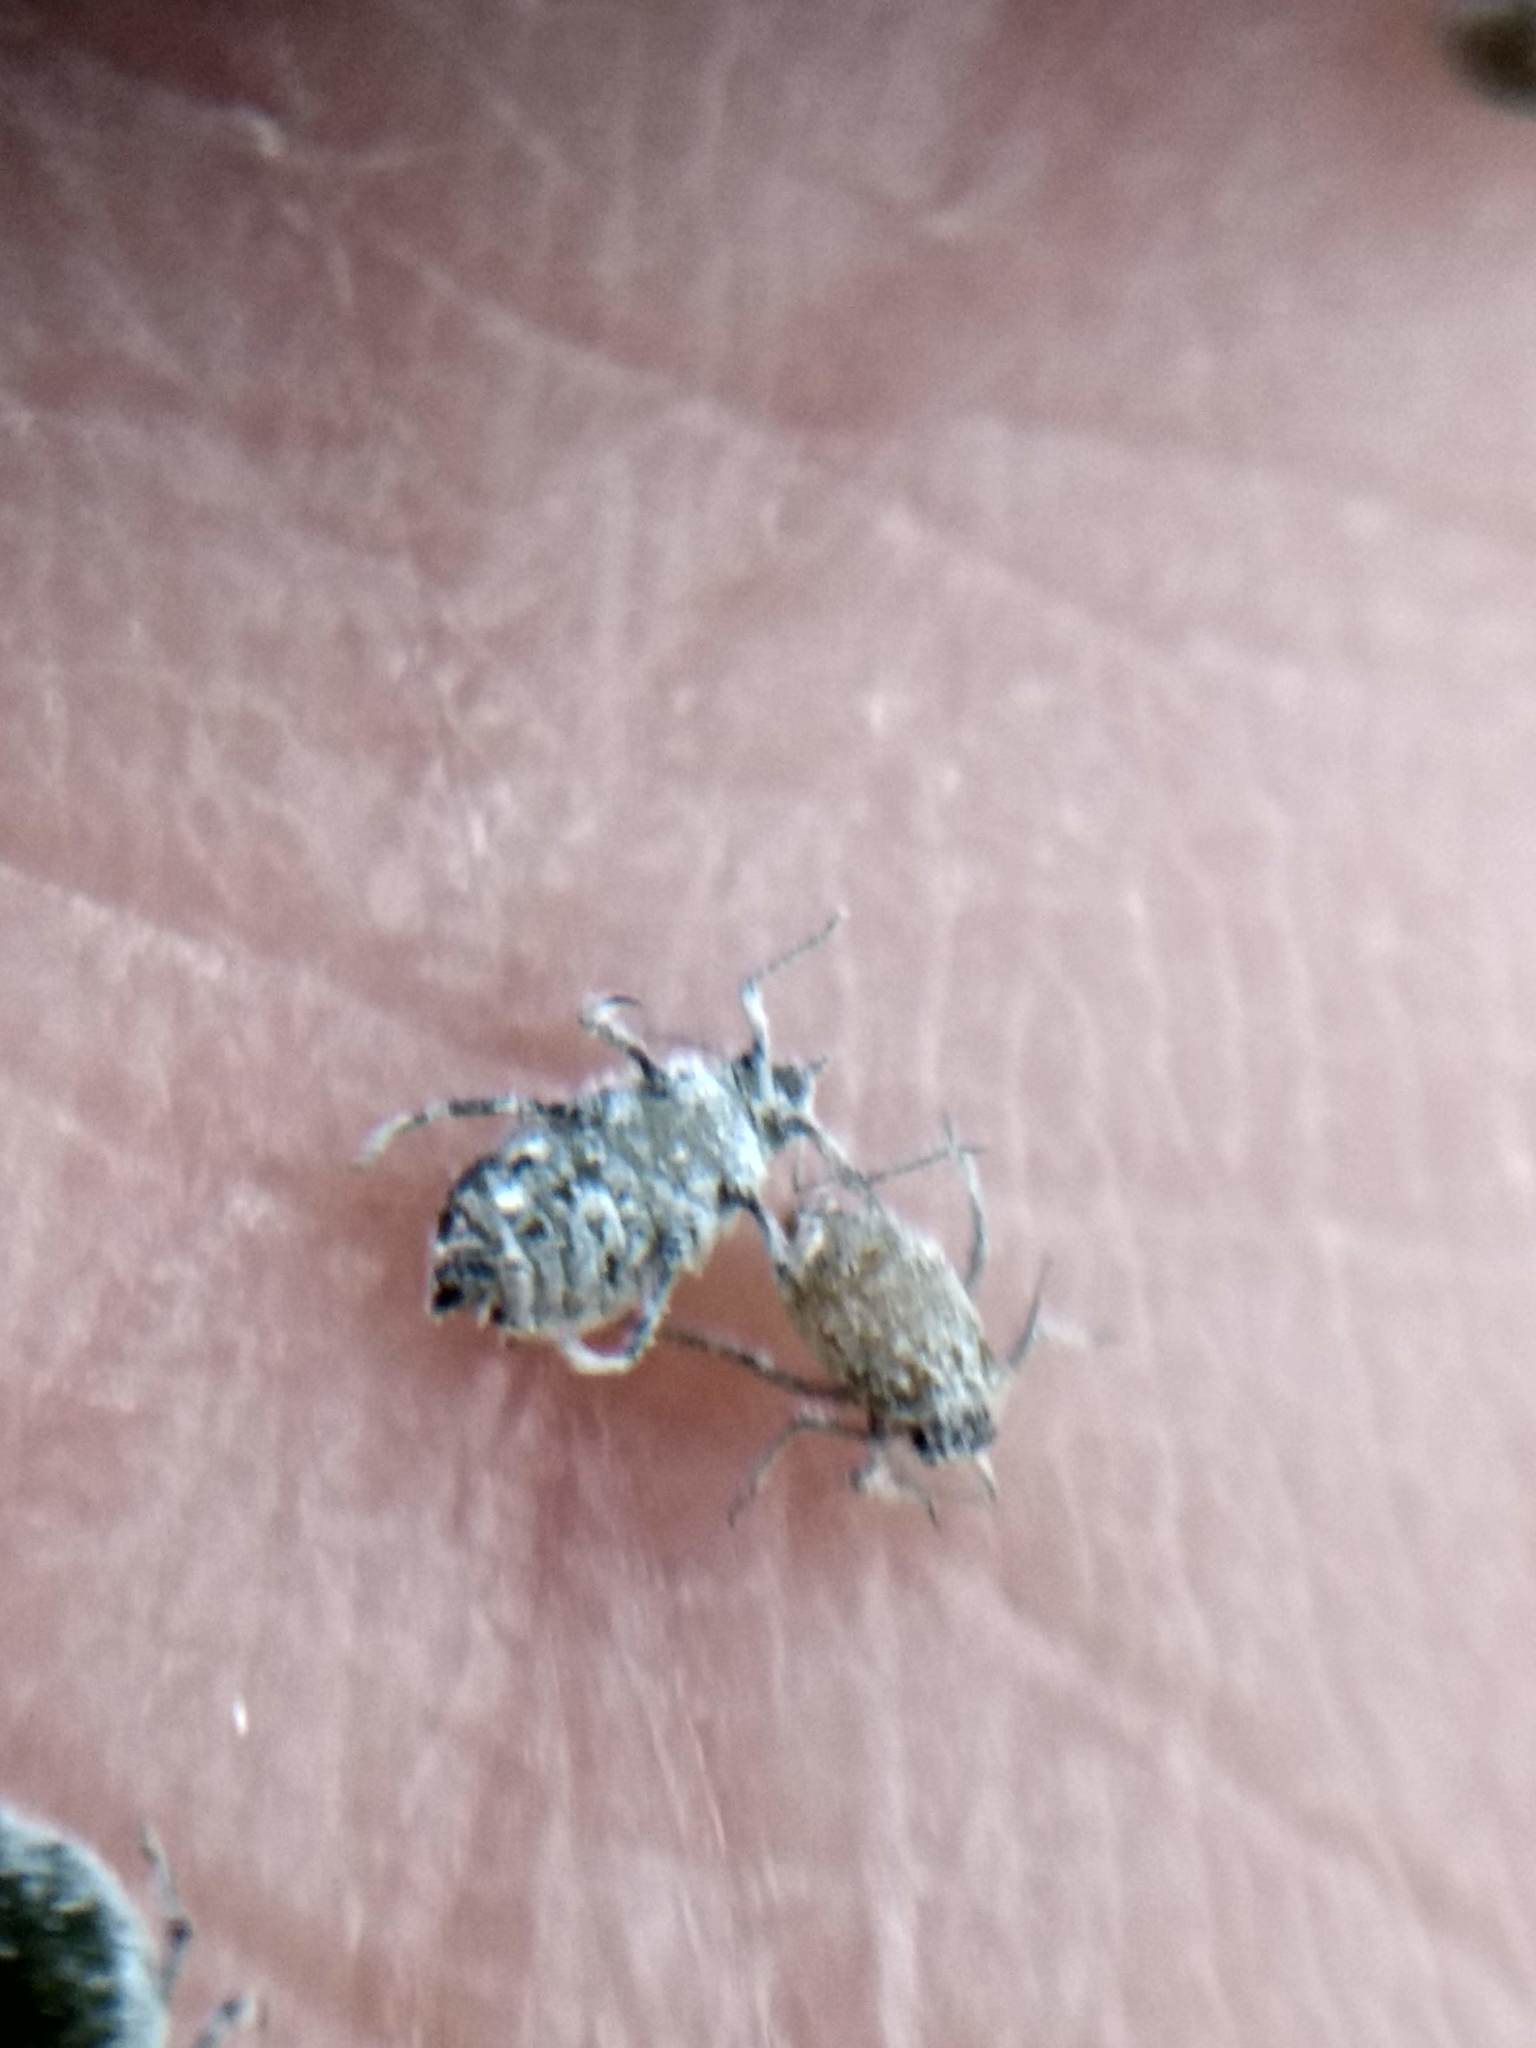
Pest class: cabbage_aphid